C. R. formula

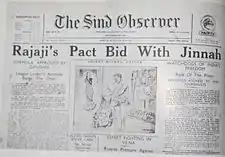
"The Sind Observer" reports Gandhi's acceptance to the C. R. Formula

C. Rajagopalachari's formula (or "C. R. formula" or "Rajaji formula") was a proposal formulated by Chakravarti Rajagopalachari to solve the political deadlock between the All India Muslim League and the Indian National Congress on the independence of British India. The League's position was that the Muslims and Hindus of British India were of two separate nations and henceforth the Muslims had the right to their own nation. The Congress, which had predominantly Hindu members, opposed to the idea of partitioning the Subcontinent. With the advent of the Second World War the British administration sought to divide the Indian political elite into two factions so as to make sure that the Indian independence movement does not make large progress, taking advantage of the war.